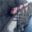
Label: train